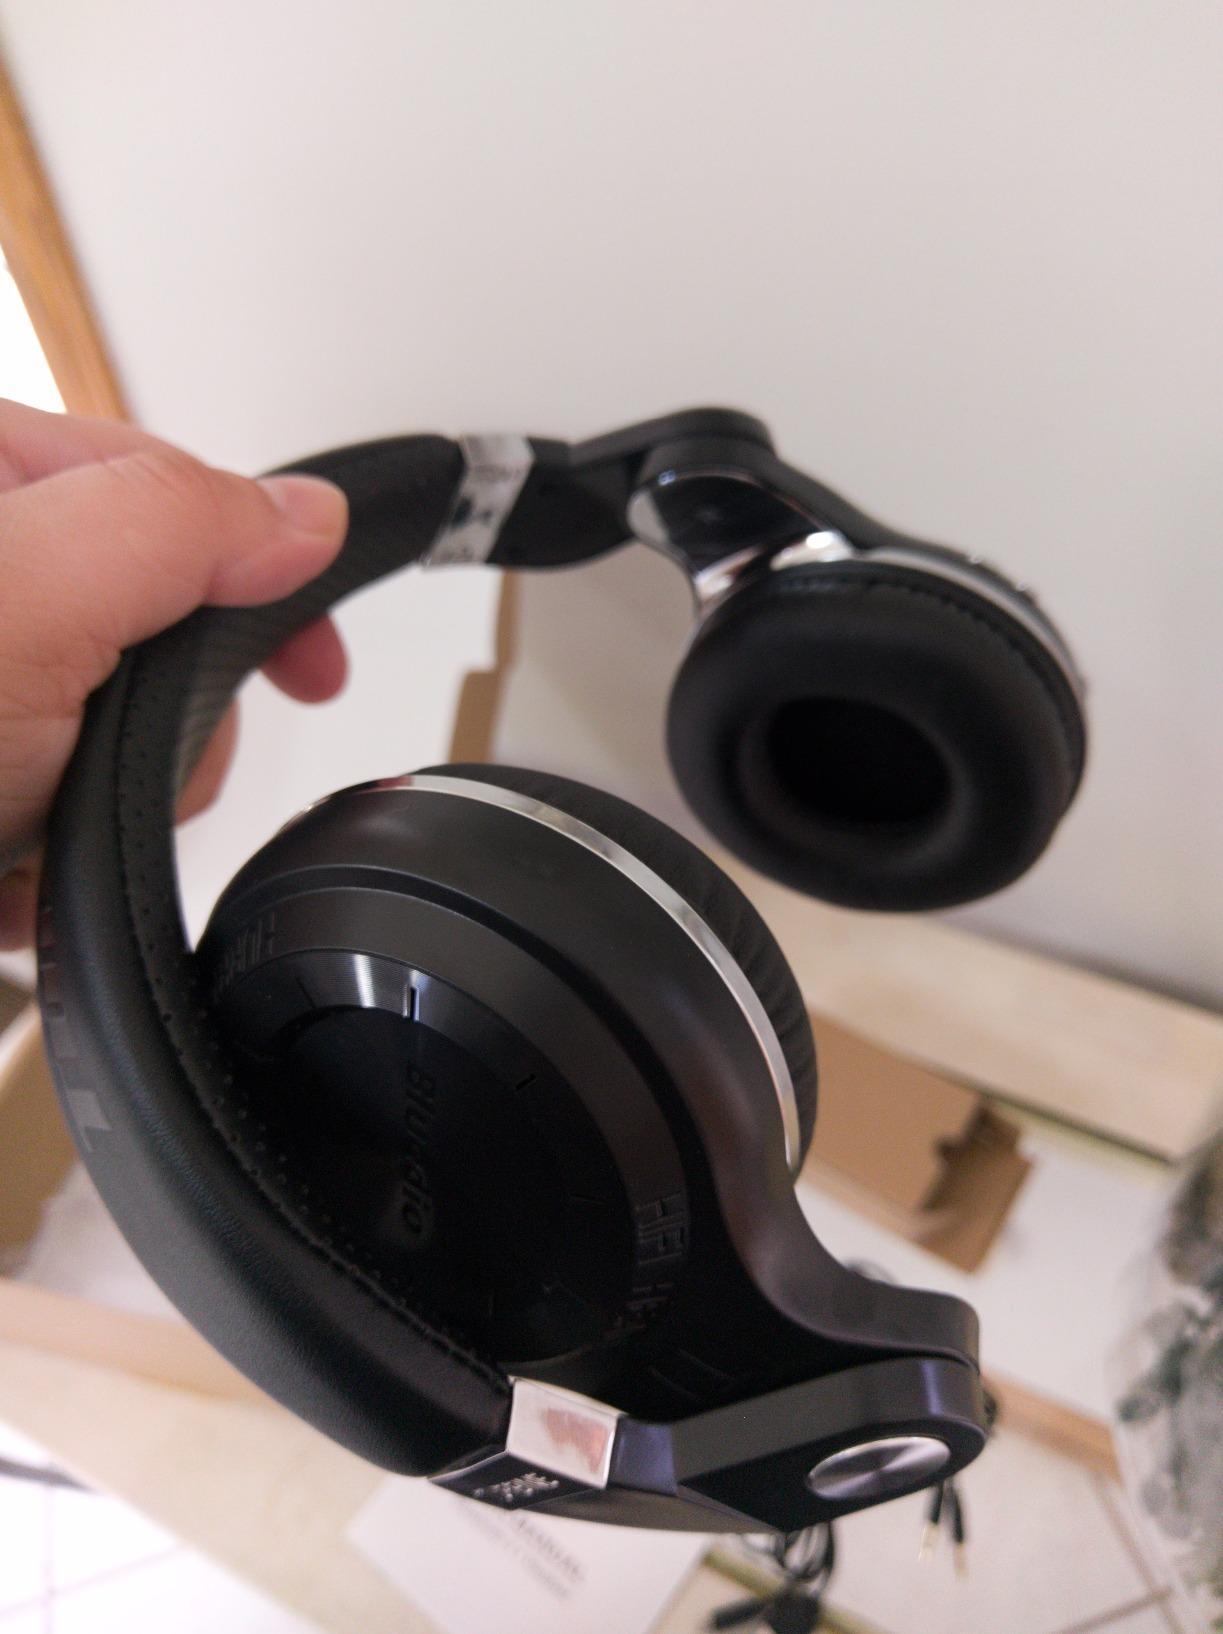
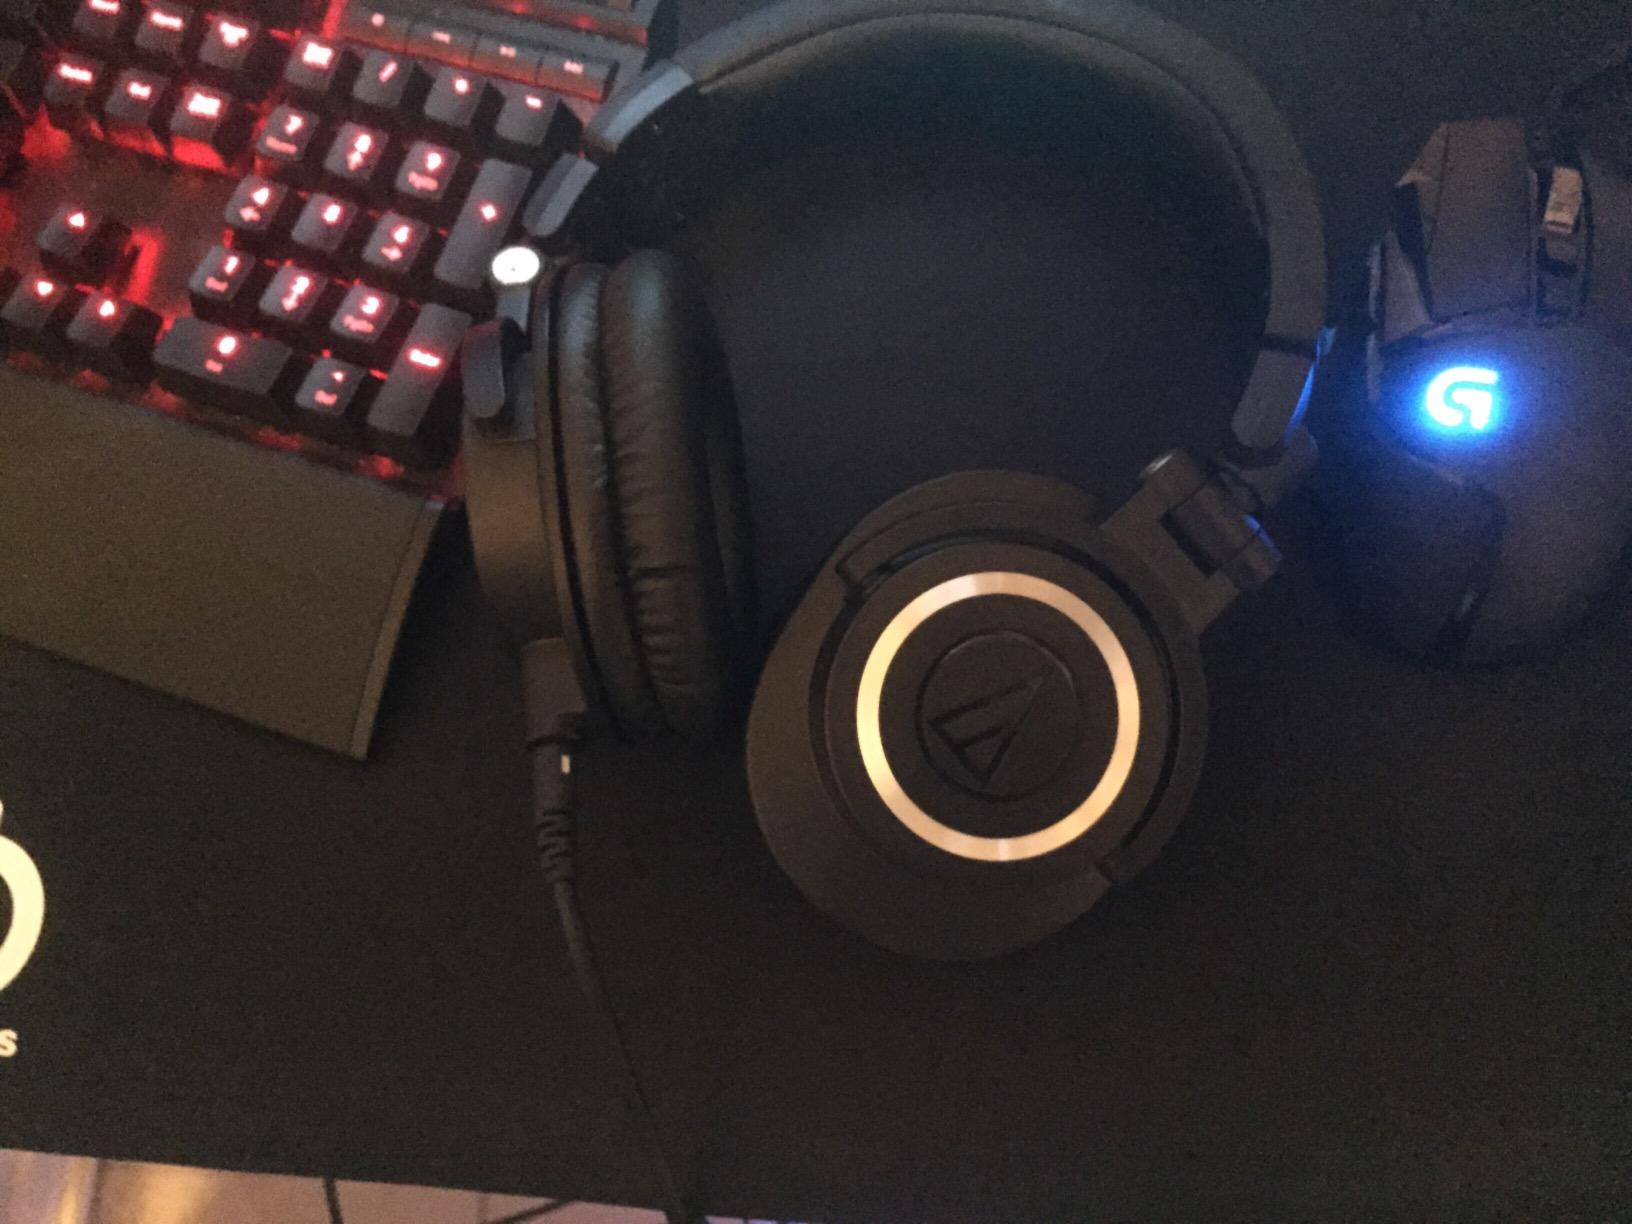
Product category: headphones
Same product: no